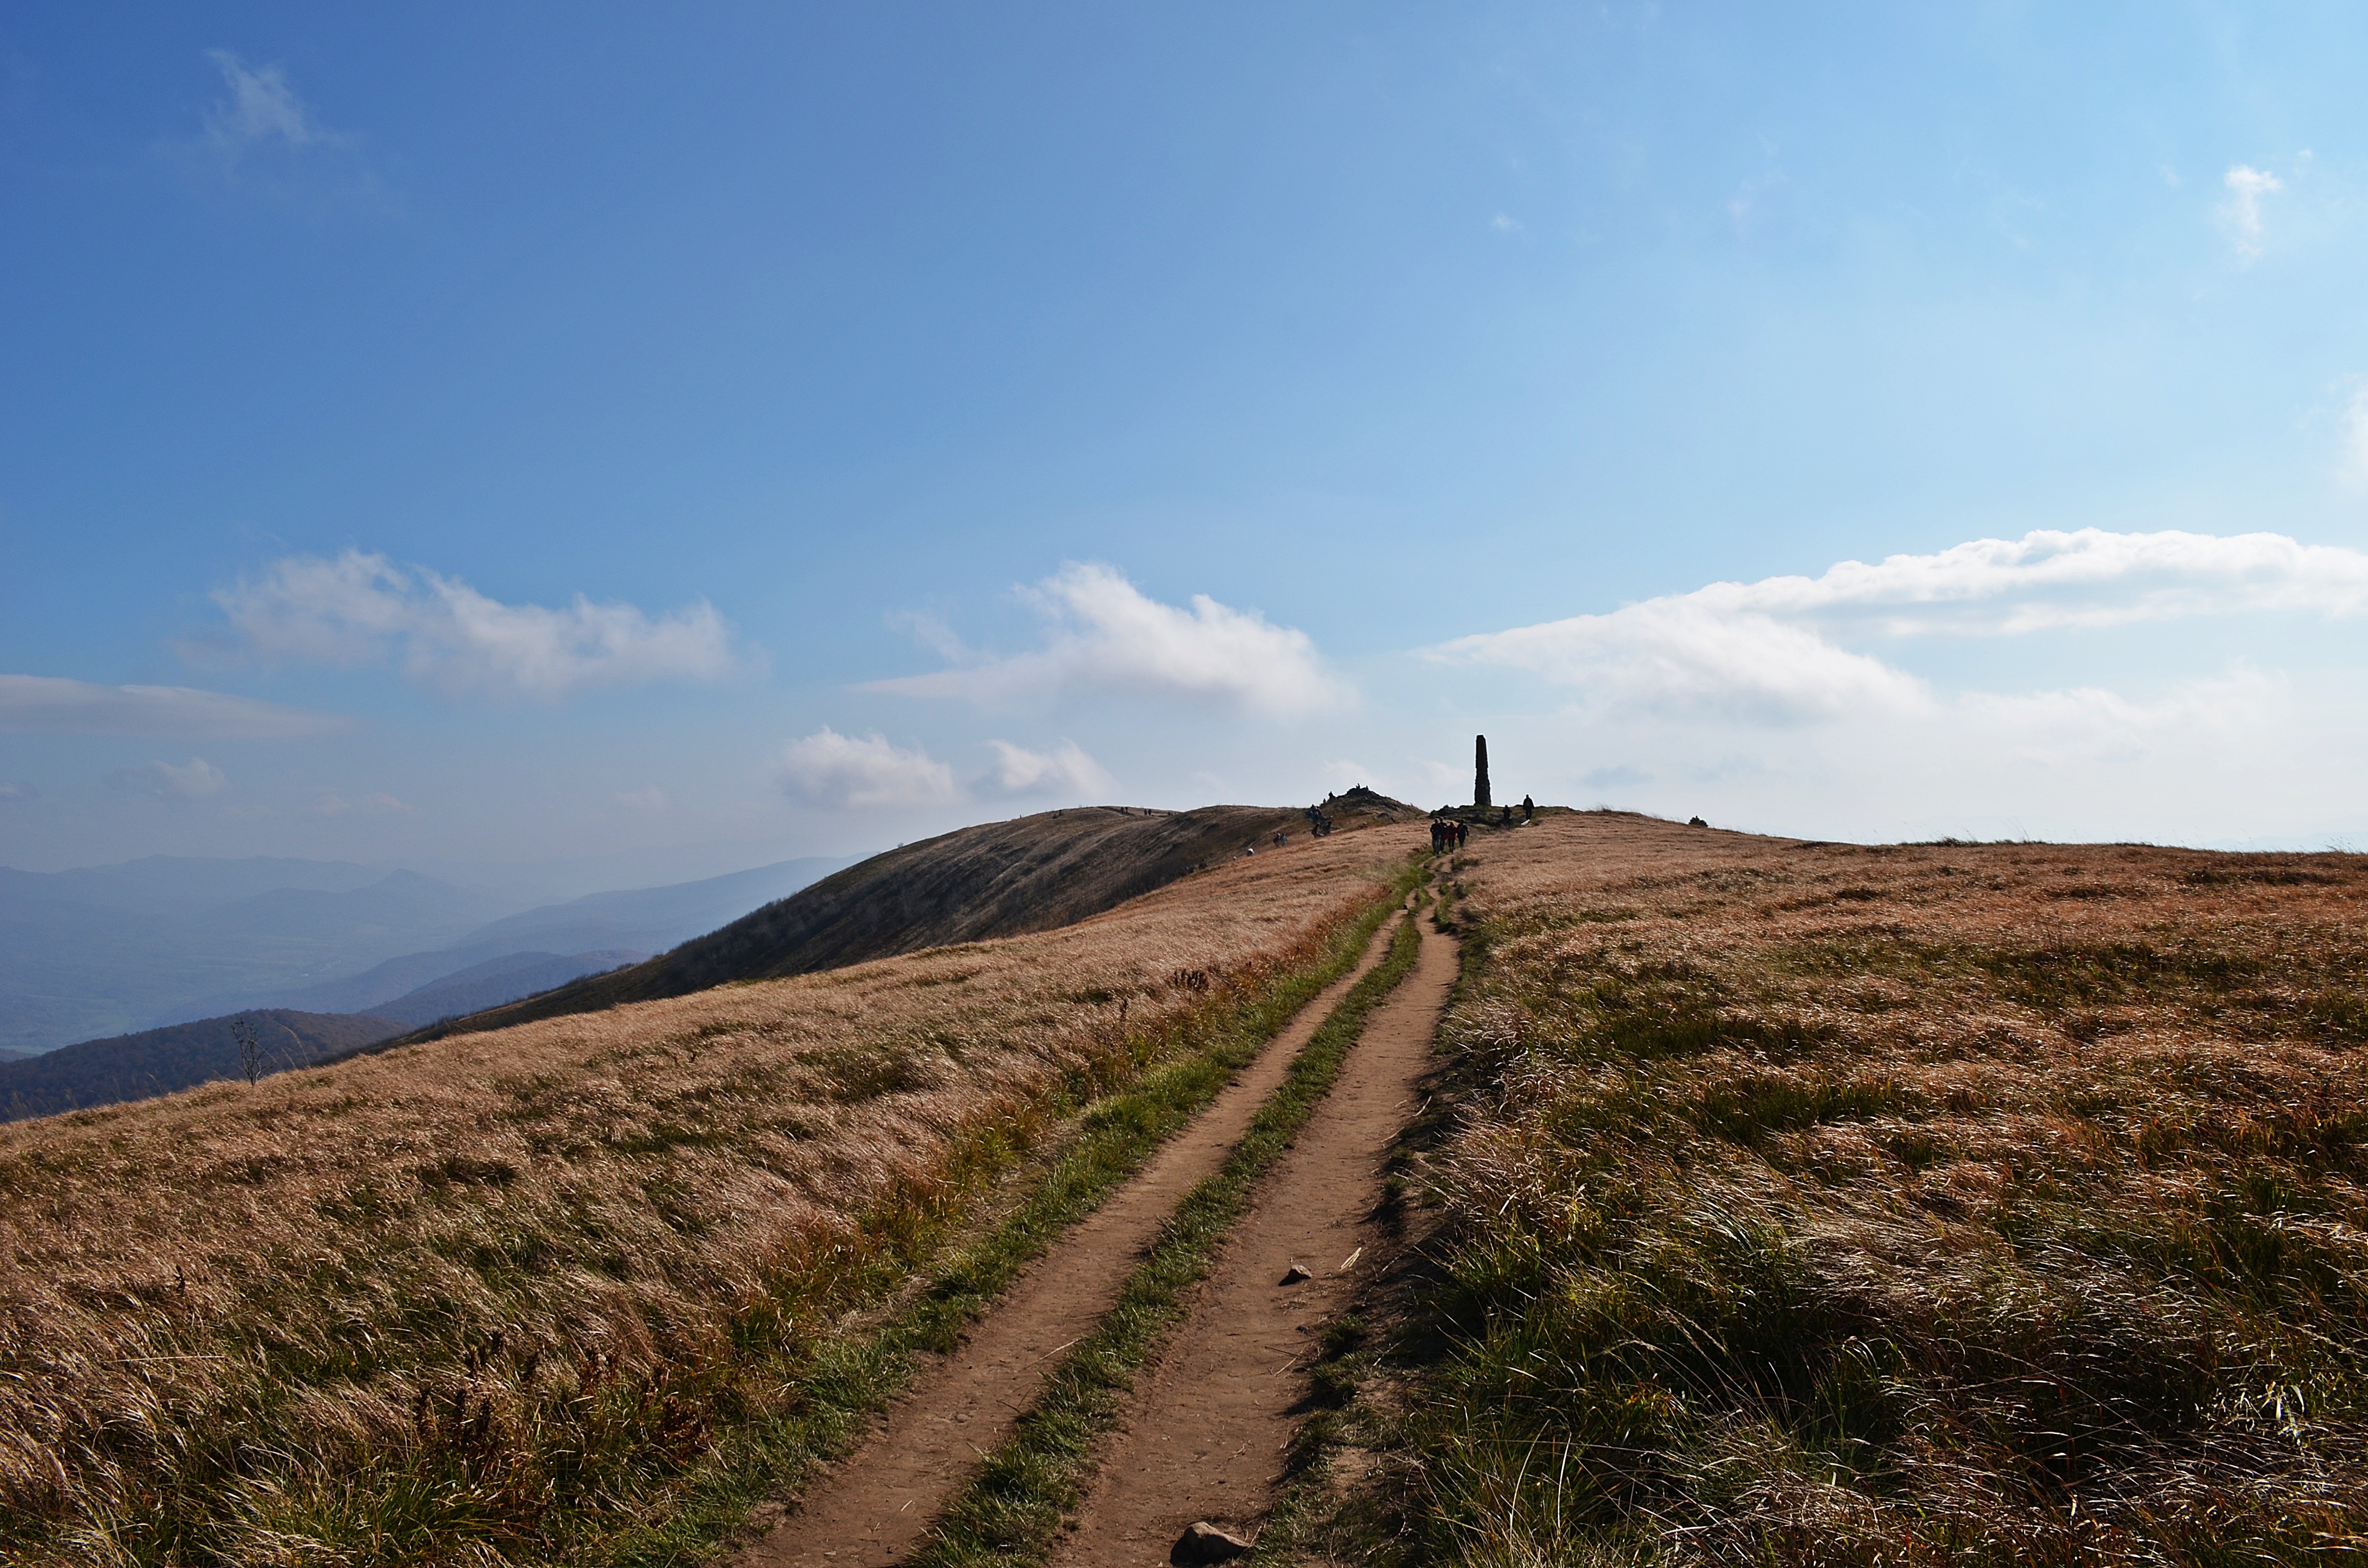
landscape, tree, nature, forest, grass, horizon, wilderness, mountain, cloud, sky, road, trail, field, prairie, hill, view, panorama, summer, travel, dirt road, green, autumn, holiday, soil, blue, colorful, agriculture, tourism, ridge, plain, blue sky, top view, sunny, colors, holidays, mountains, grassland, poland, plateau, fell, the sun, time of year, ecosystem, steppe, tops, the silence, peace of mind, rural area, landform, bieszczady, the horizon, natural environment, geographical feature, mountainous landforms